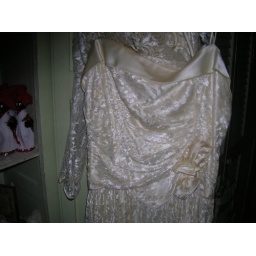
top of dress with satin flower at waist and satin around top with shagetti straps